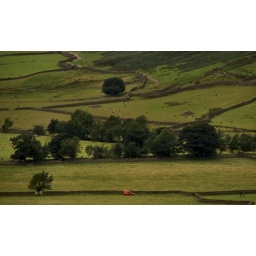
he's in the little red van